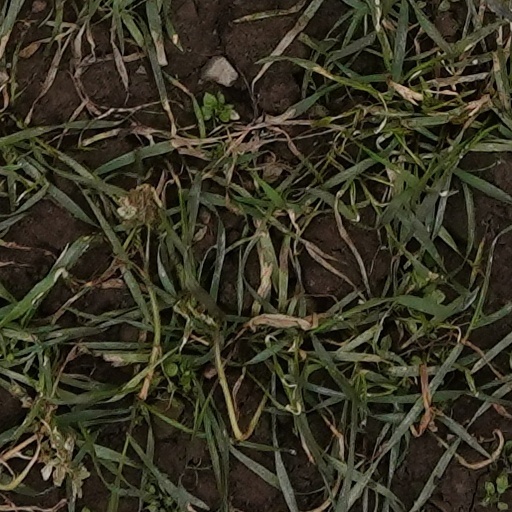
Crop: wheat